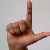
The image shows a hand gesture representing the letter 'L' in Indian Sign Language.